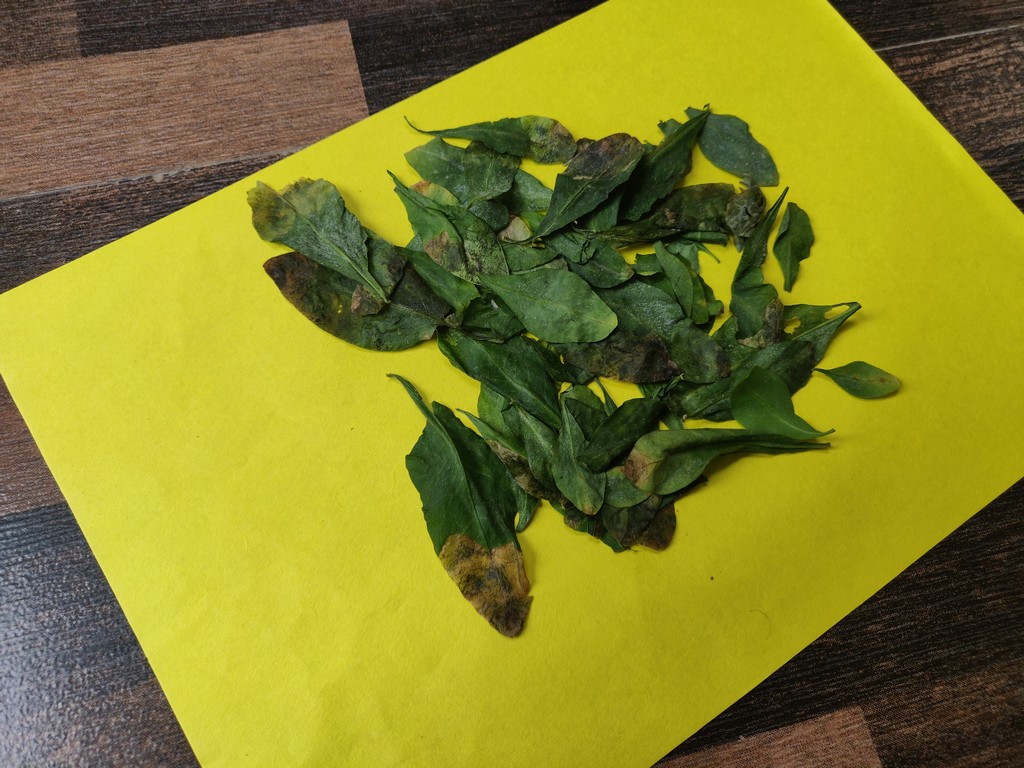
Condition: Unhealthy
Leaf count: multiple
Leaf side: unknown